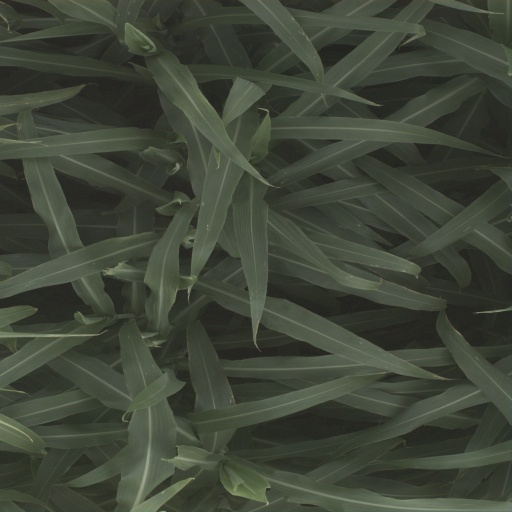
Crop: sorghum